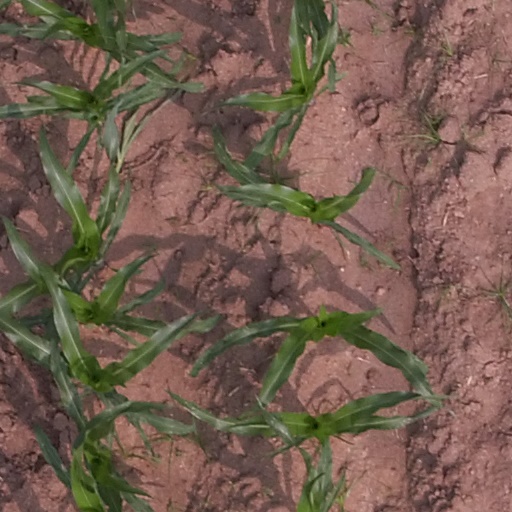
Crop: maize; corn